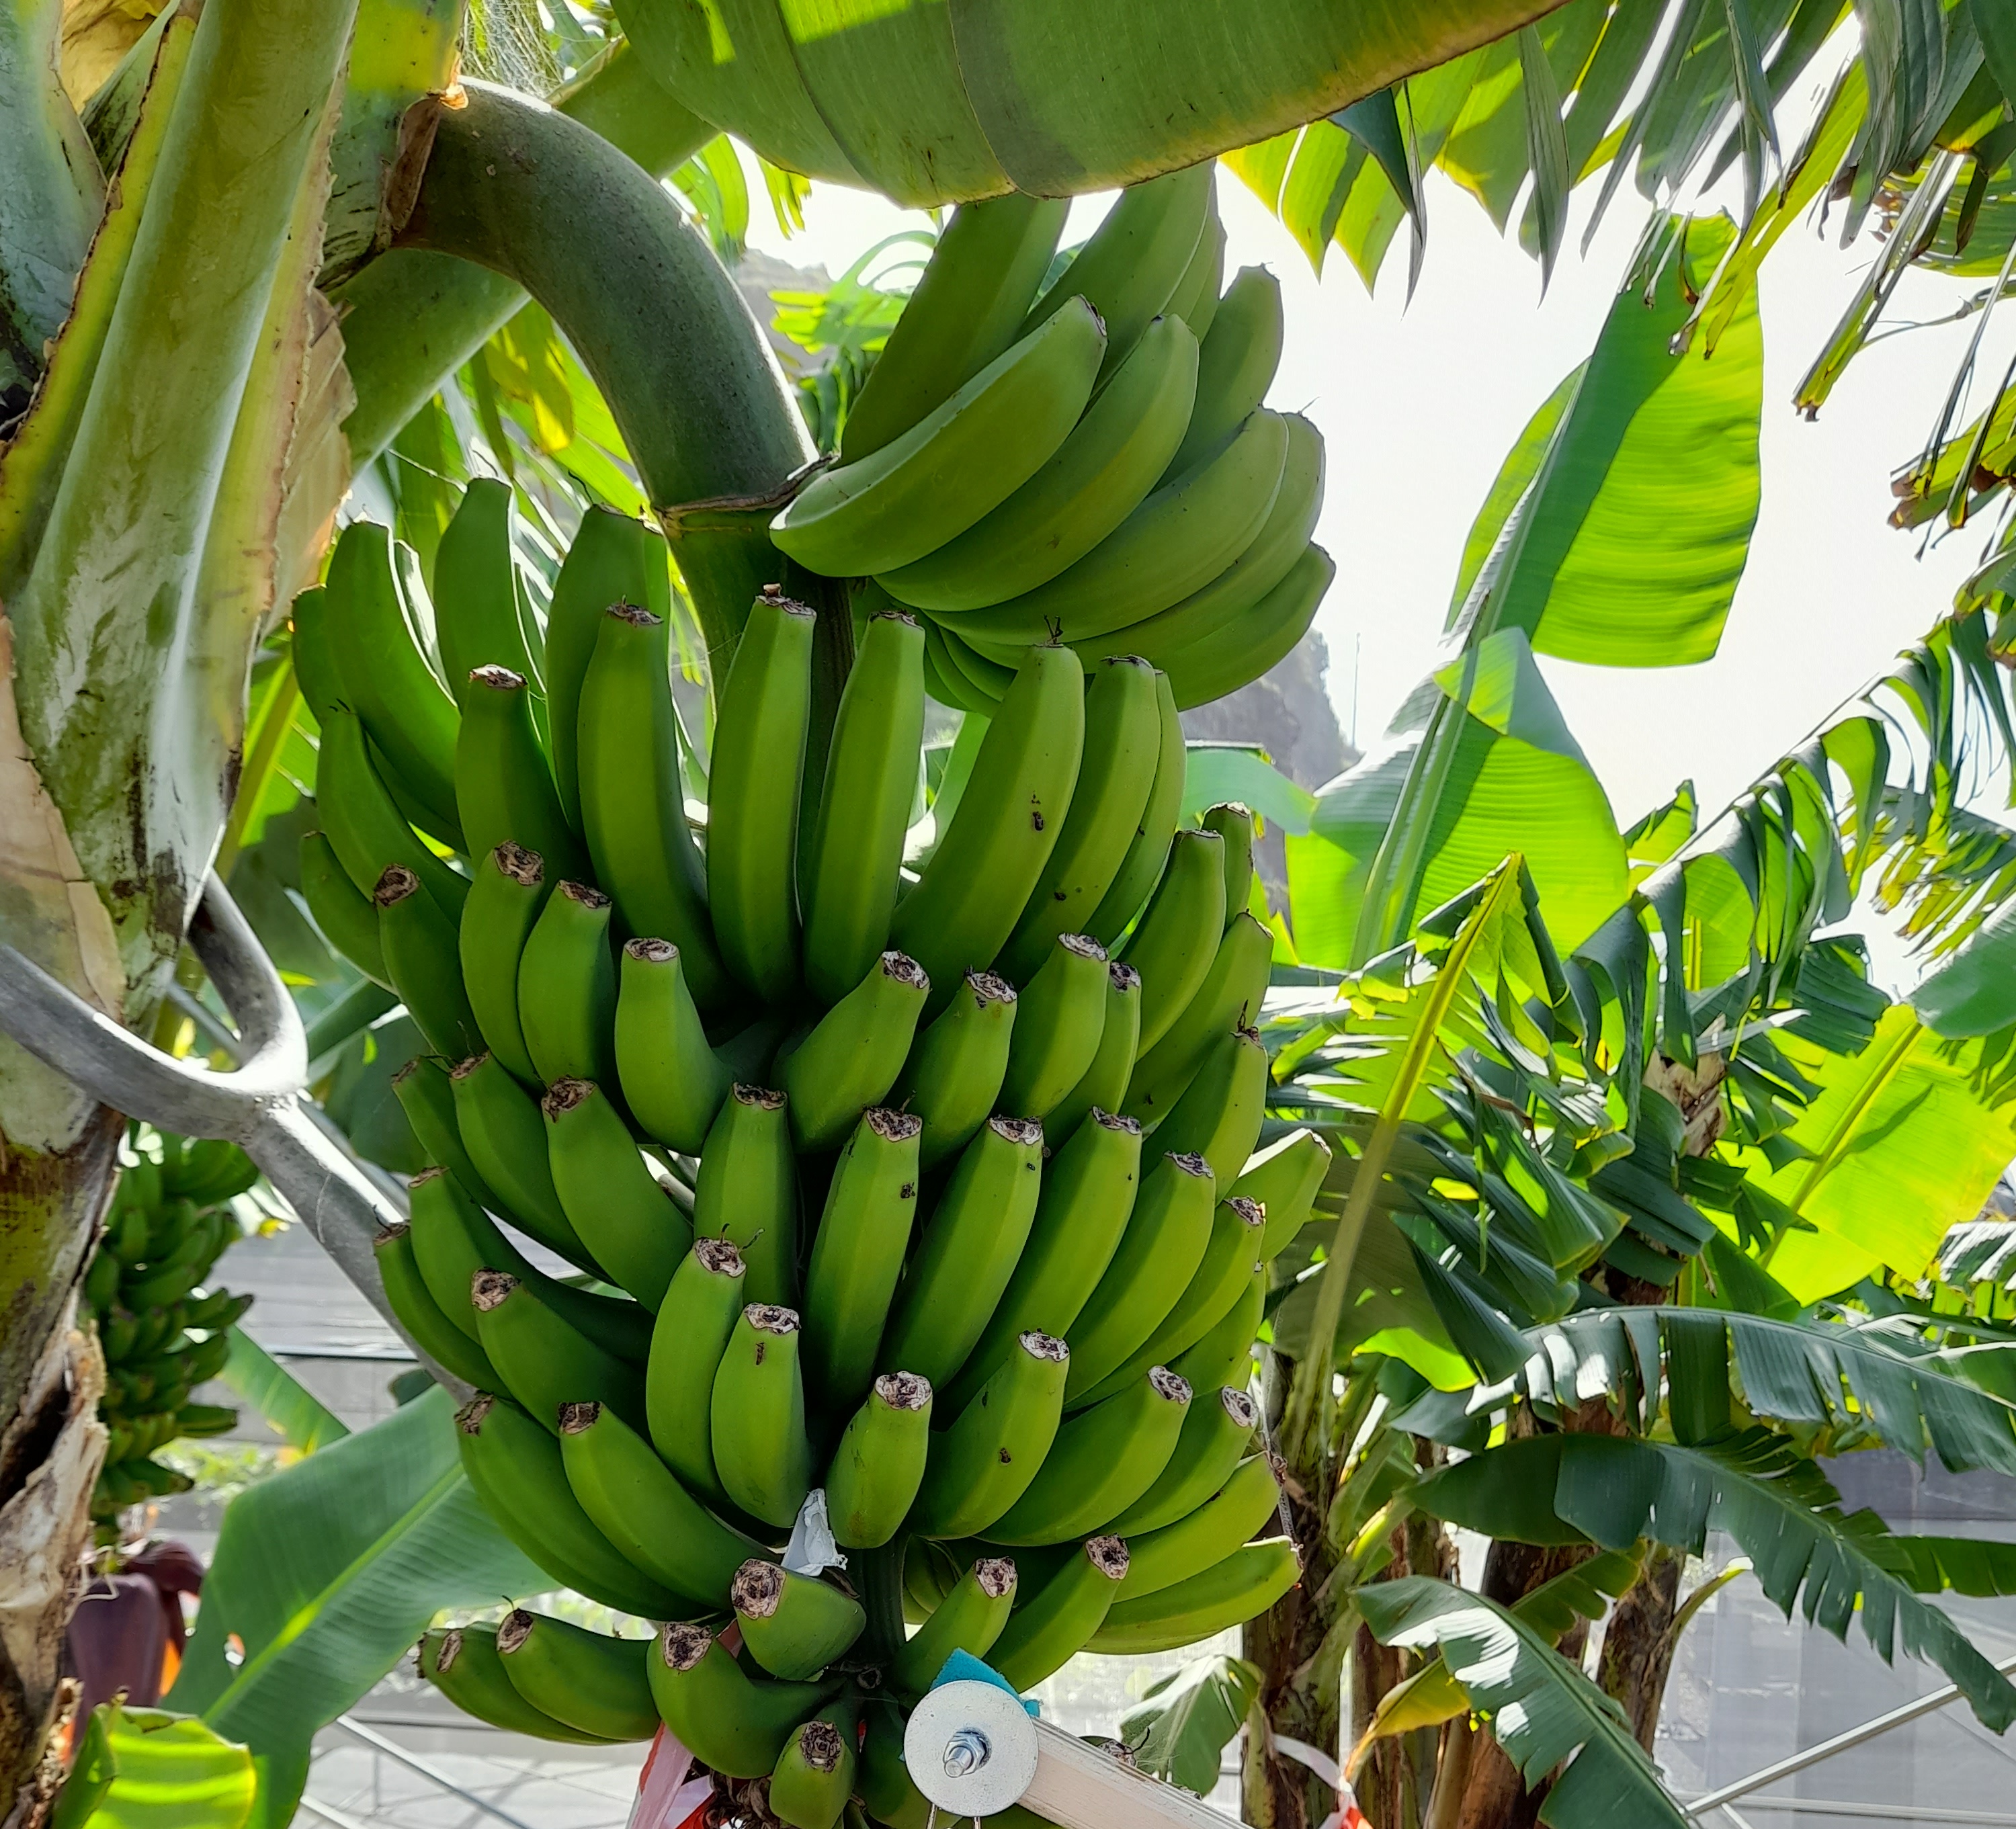
Label: Keep